2019–2020 measles outbreak in the Democratic Republic of the Congo

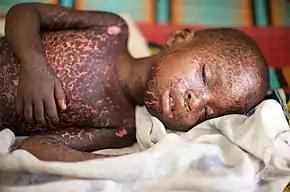
African child with measles

In 2019, a measles epidemic broke out in the Democratic Republic of the Congo (DRC). The epidemic started in early 2019 in the southeast corner of the DRC and then spread to all provinces. By June 2019 the epidemic was reported to have exceeded the death toll of the concurrent Ebola epidemic. By April 2020, it had infected more than 341,000 people and claimed about 6,400 fatalities. This has primarily affected children under the age of five, representing 74% of infections and nearly 90% of deaths.